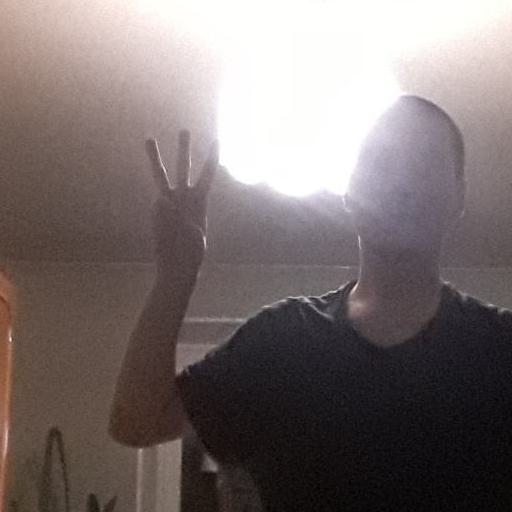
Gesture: three